Mushtaq Jalili

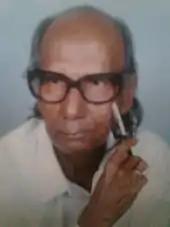

Mushtaq Jalili (27 October 1927—14 October 2004) was an Indian screenwriter.